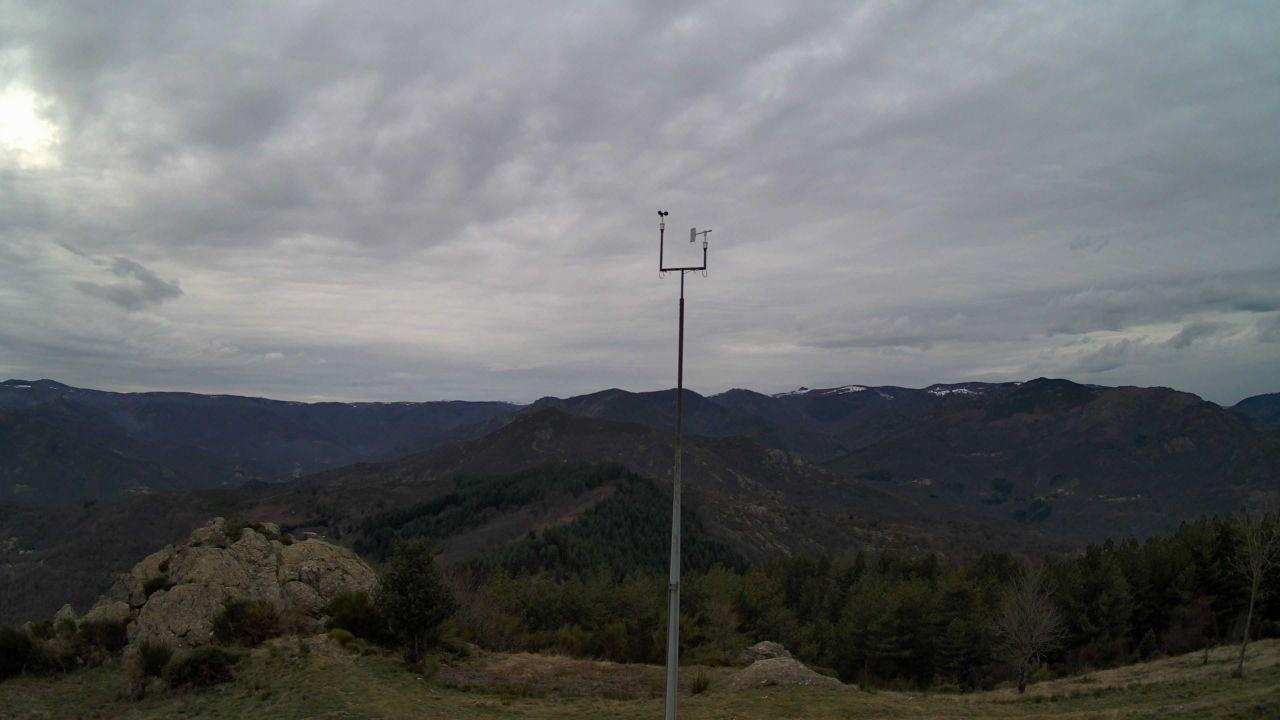
Fire: no
Smoke: yes